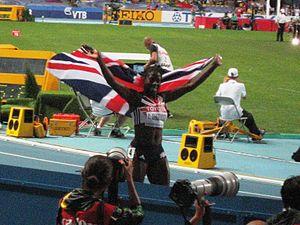
La deuxième journée des Championnats du monde d'athlétisme à Moscou 2013